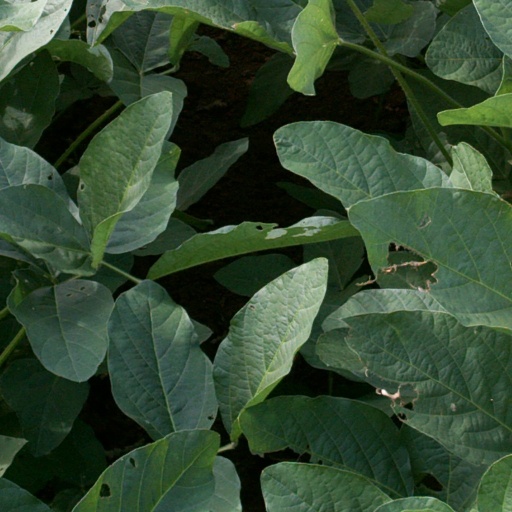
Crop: soybean